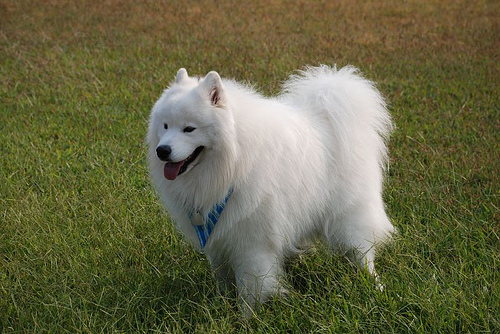
Breed: samoyed